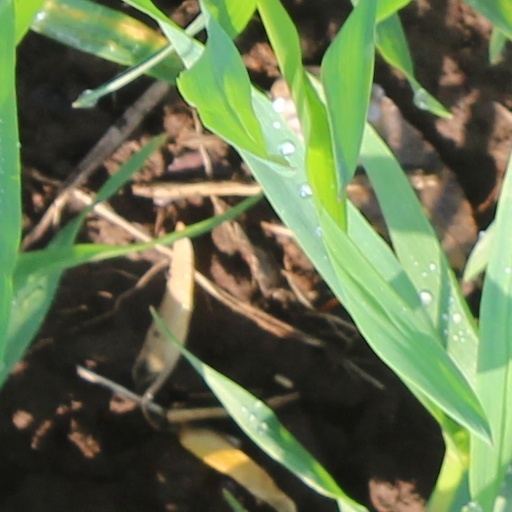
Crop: wheat